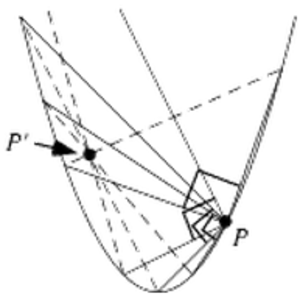
Le point de Frégier est, en géométrie, un point associé à un point d'une conique.